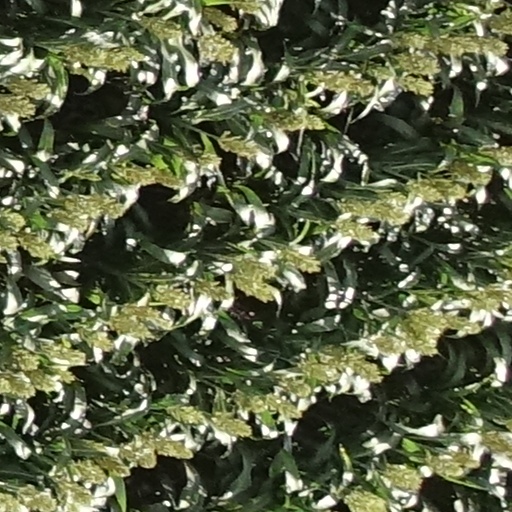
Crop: sorghum